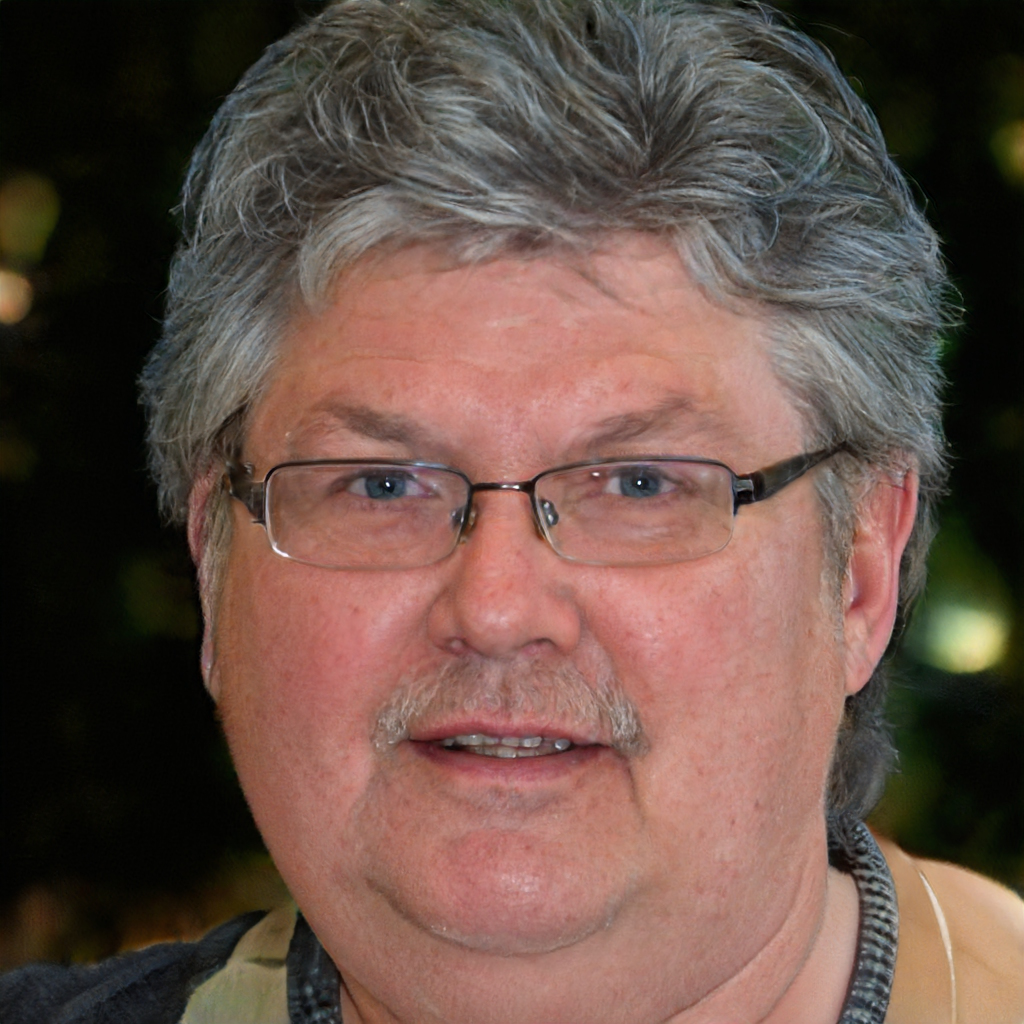
Gender: Male